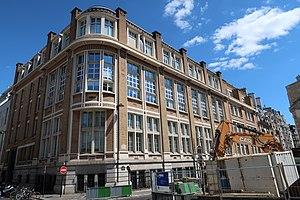
Ancien central téléphonique Auteuil, au croisement de la rue Jasmin et de la rue Henri-Heine (Paris, 16e).
Paul Guadet, né le 24 février 1873 à Paris et mort le 16 octobre 1931 à Paris, est un architecte français.
La rue Jasmin est une voie publique du 16ᵉ arrondissement de Paris, en France.
La rue Henri-Heine est une voie publique du 16ᵉ arrondissement de Paris, en France.